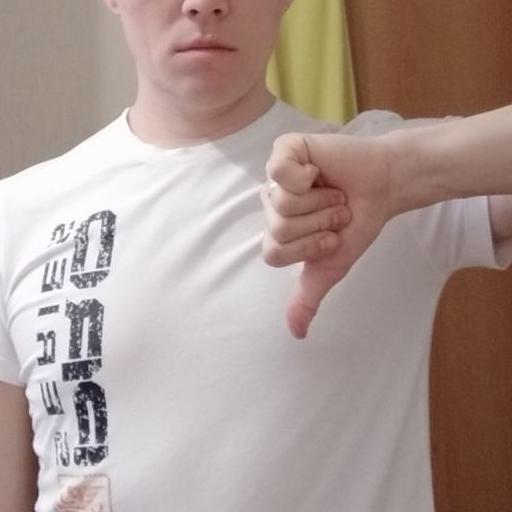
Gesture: dislike